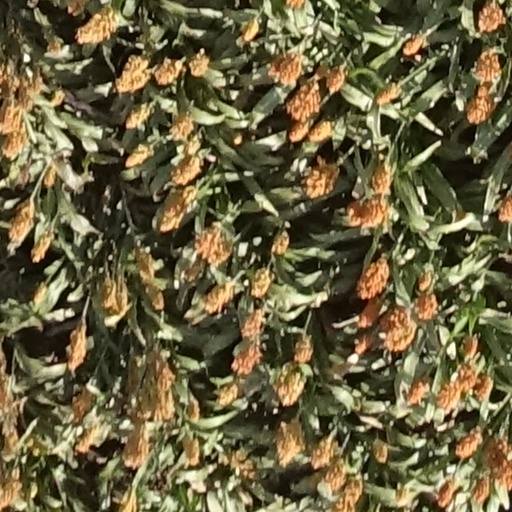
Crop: sorghum